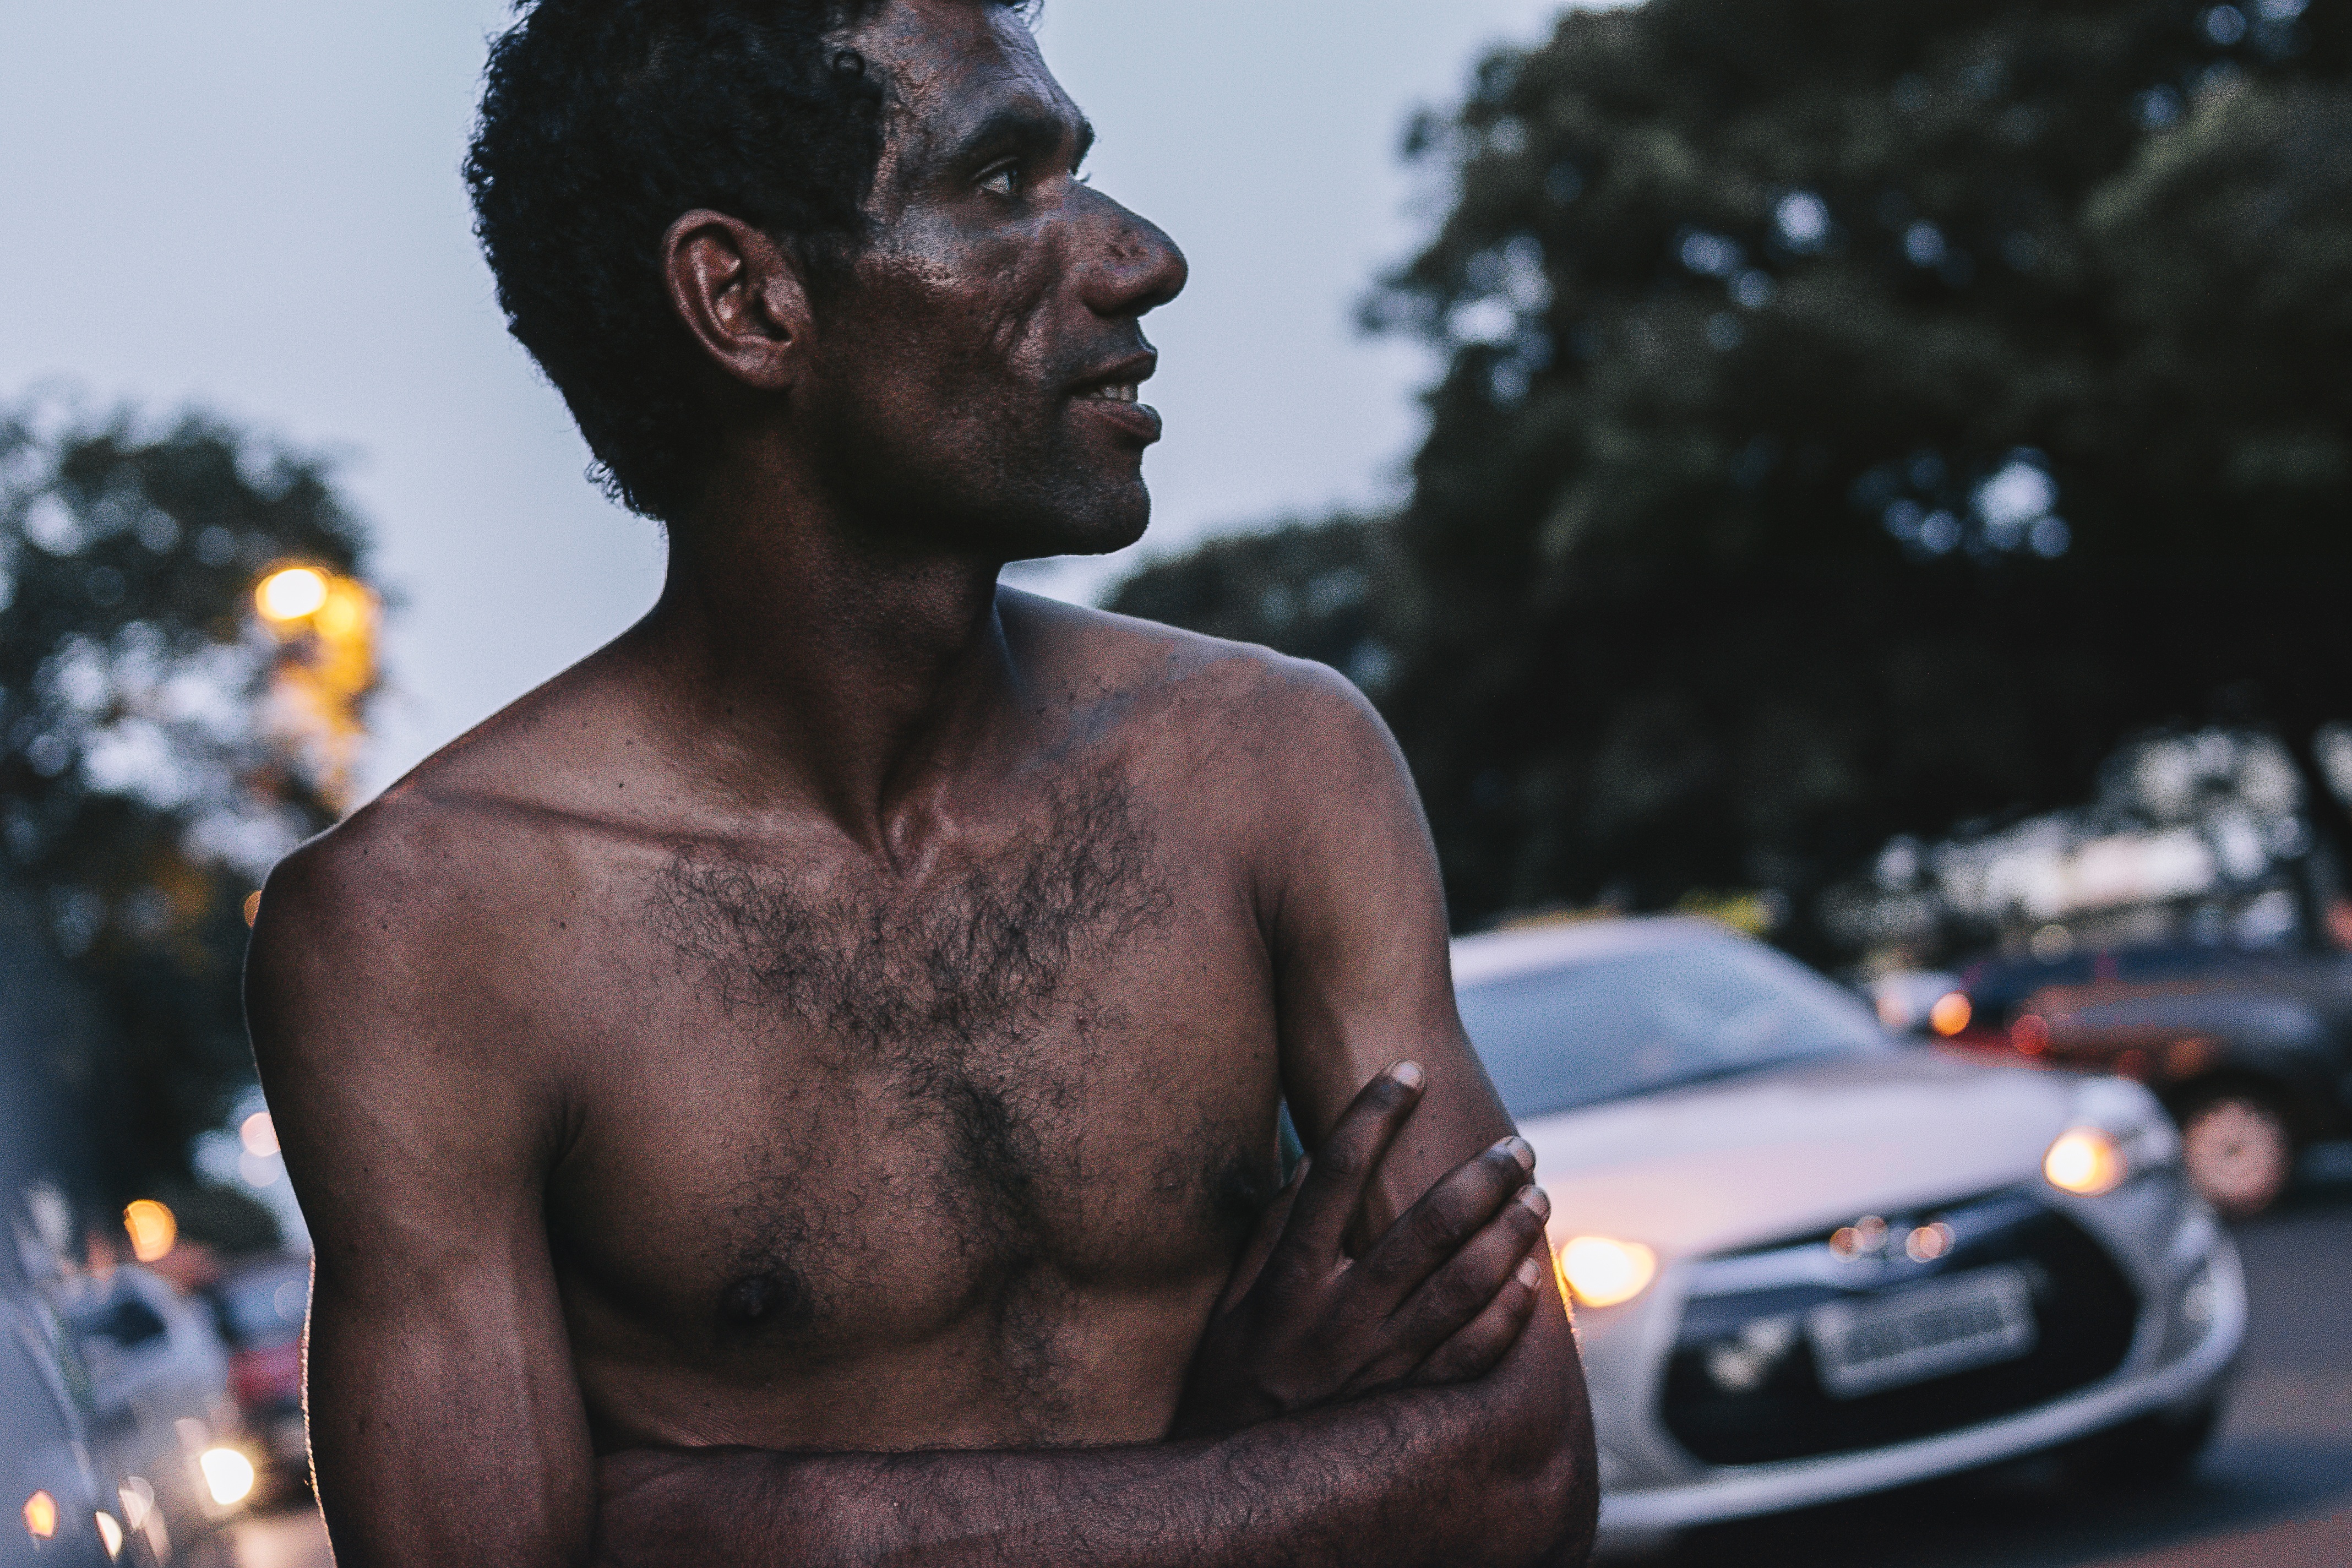
man, person, male, guy, vehicle, muscle, shirtless, barechestedness